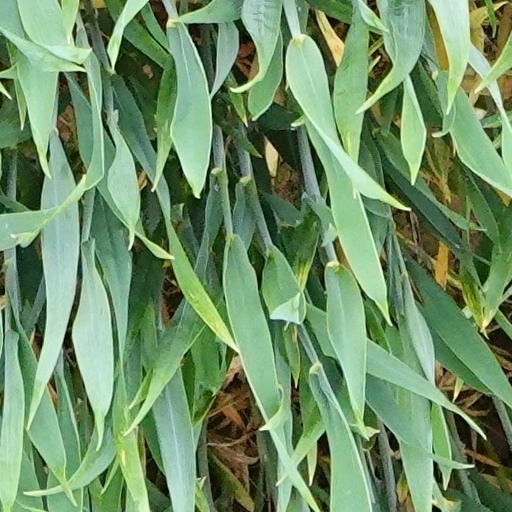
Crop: wheat